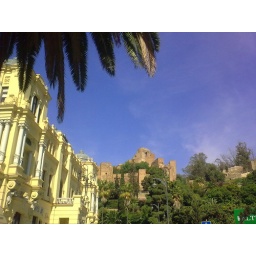
CIty Hall in the foreground and the castle in the rear. A pleasant walk from the beach towards the city centre. A day of exploring.